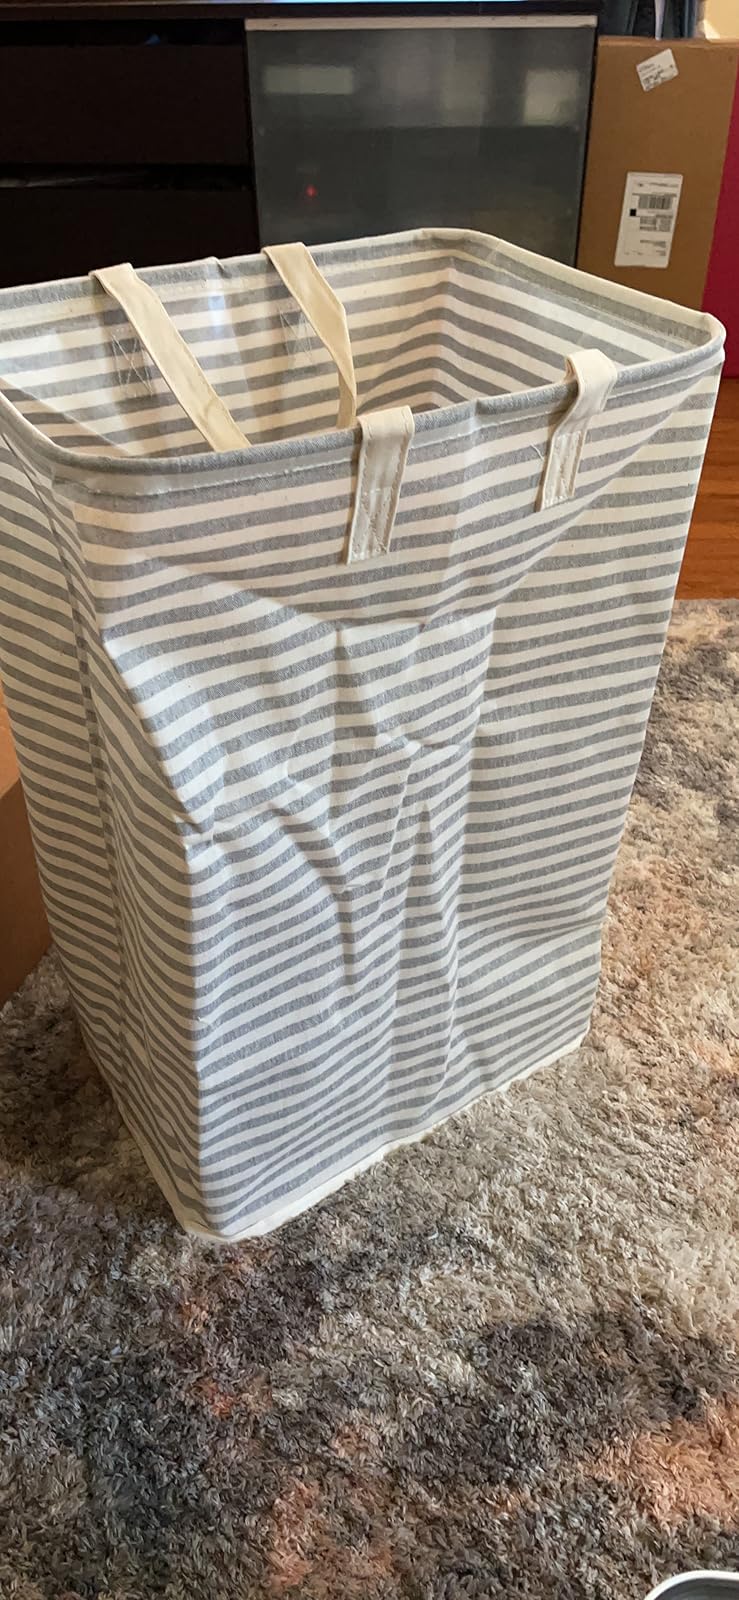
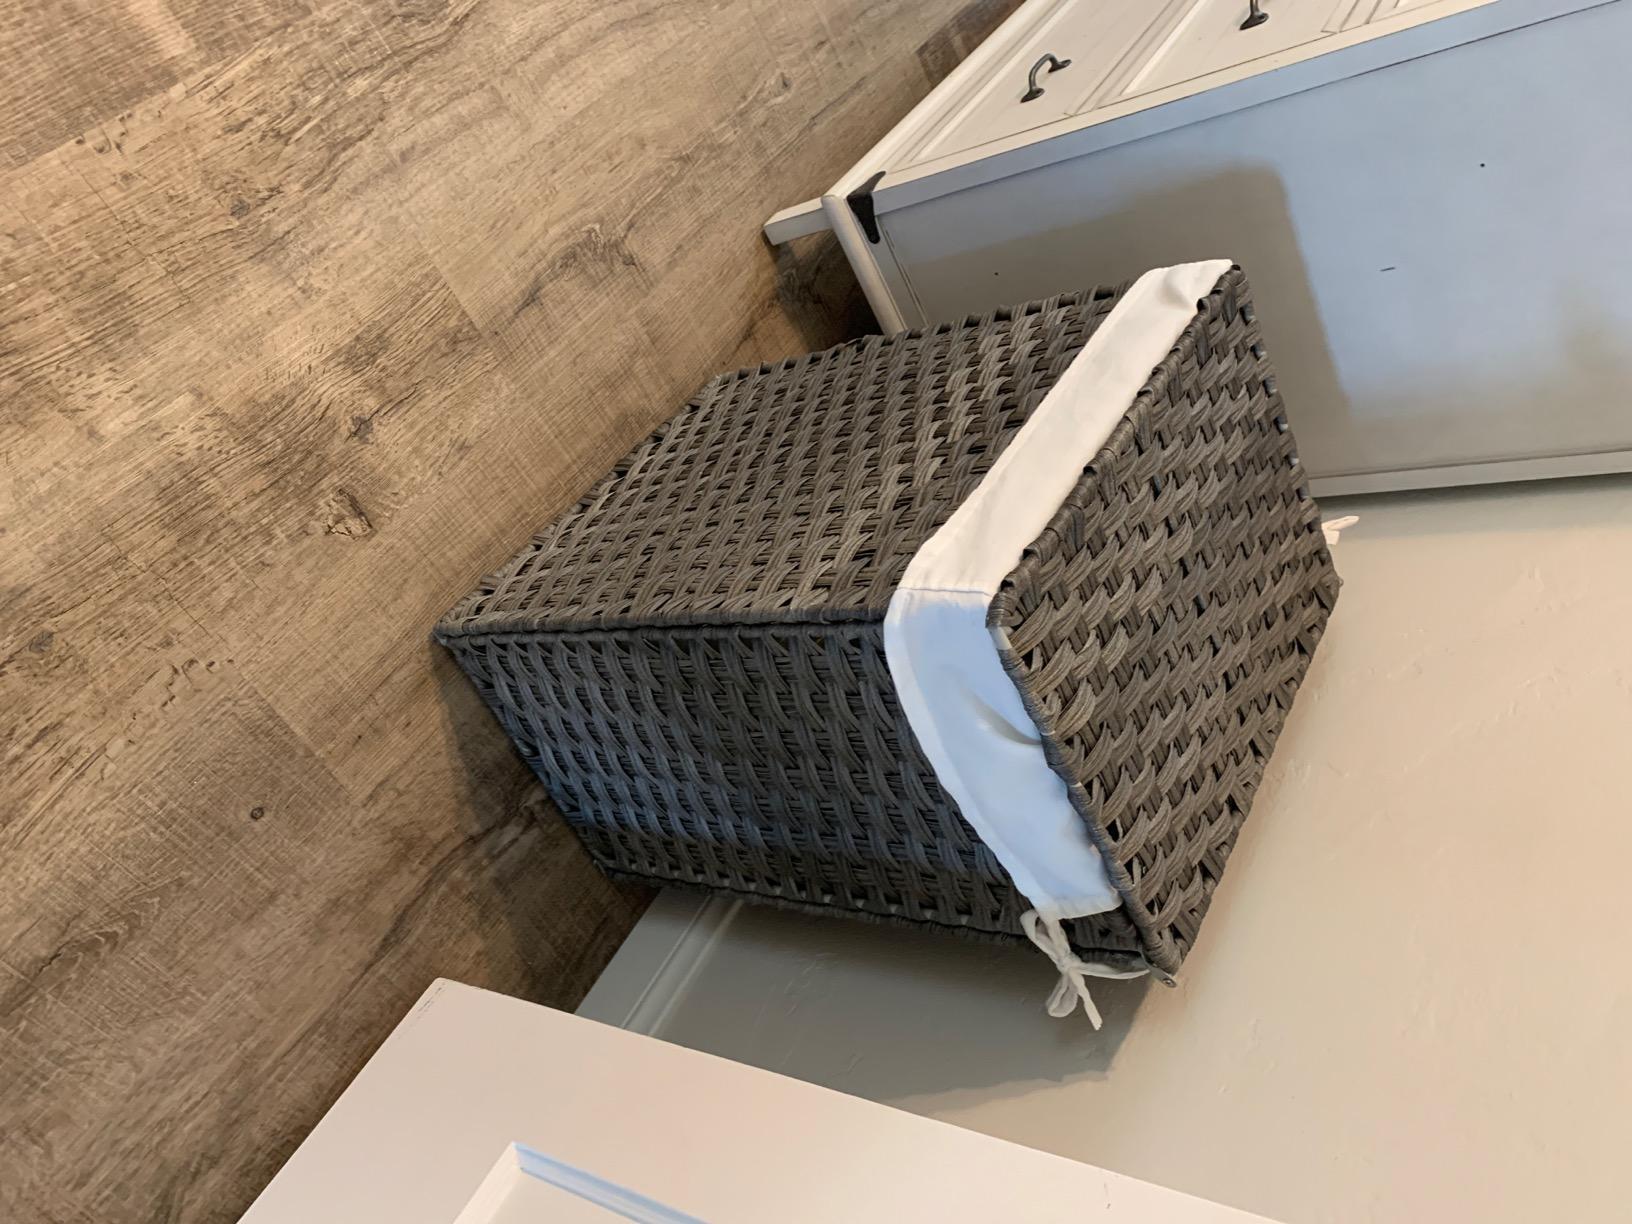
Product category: items_hamper
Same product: no